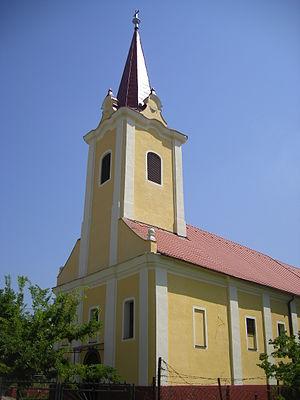
Svätý Peter est un village de Slovaquie situé dans la région de Nitra.